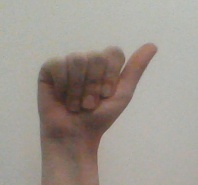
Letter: dhad